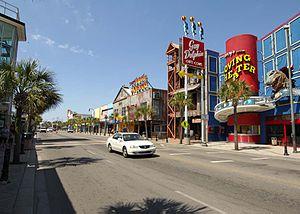
Myrtle Beach est une ville balnéaire de l’État de Caroline du Sud, aux États-Unis. Elle borde l'océan Atlantique.